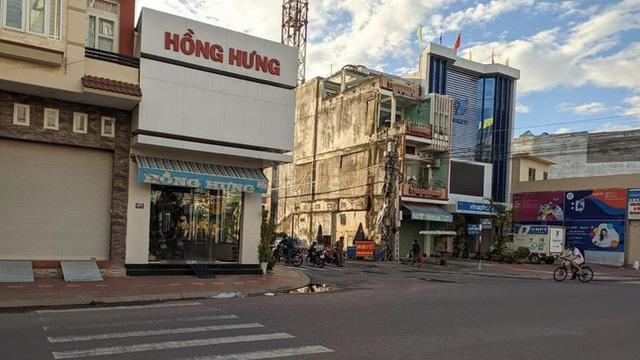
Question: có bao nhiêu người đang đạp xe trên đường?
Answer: có một cậu thanh niên mặc áo trắng đang đi xe đạp trên đường